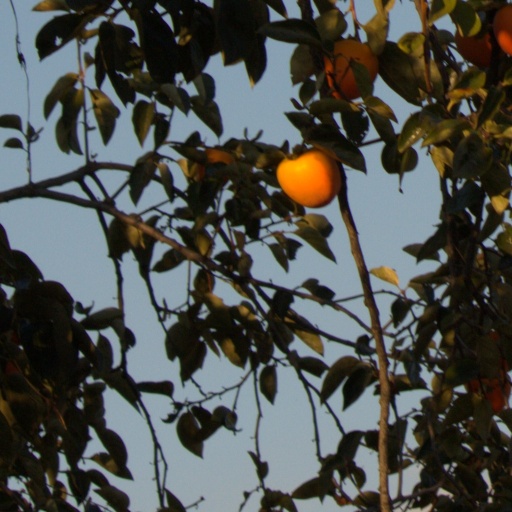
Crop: grape